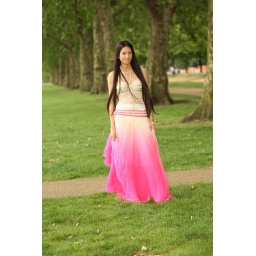
Felt like a princess when I wore this beautiful pink chiffon dress in Hyde Park.